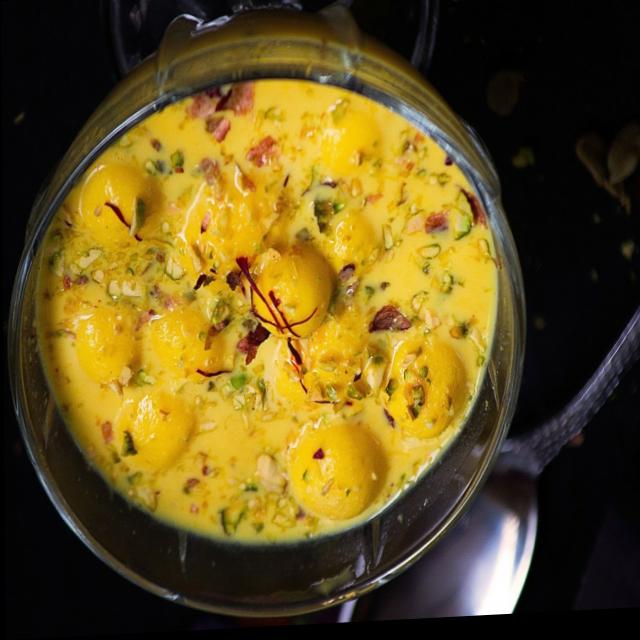
Dish: ras_malai